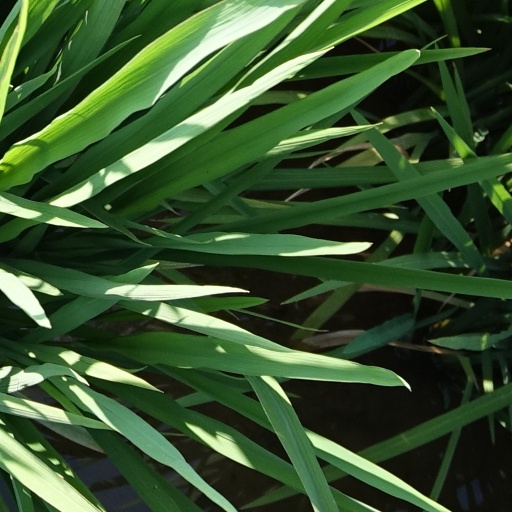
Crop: rice